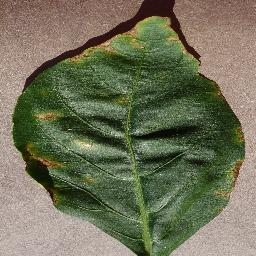
Label: Pepper,_bell___Bacterial_spot